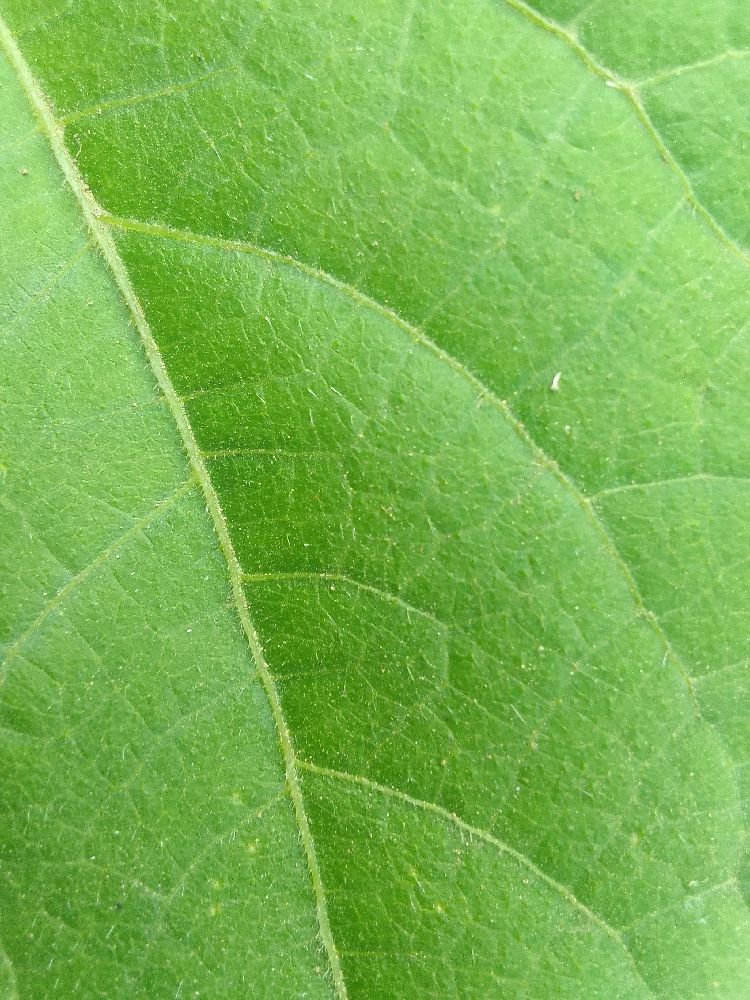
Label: healthy